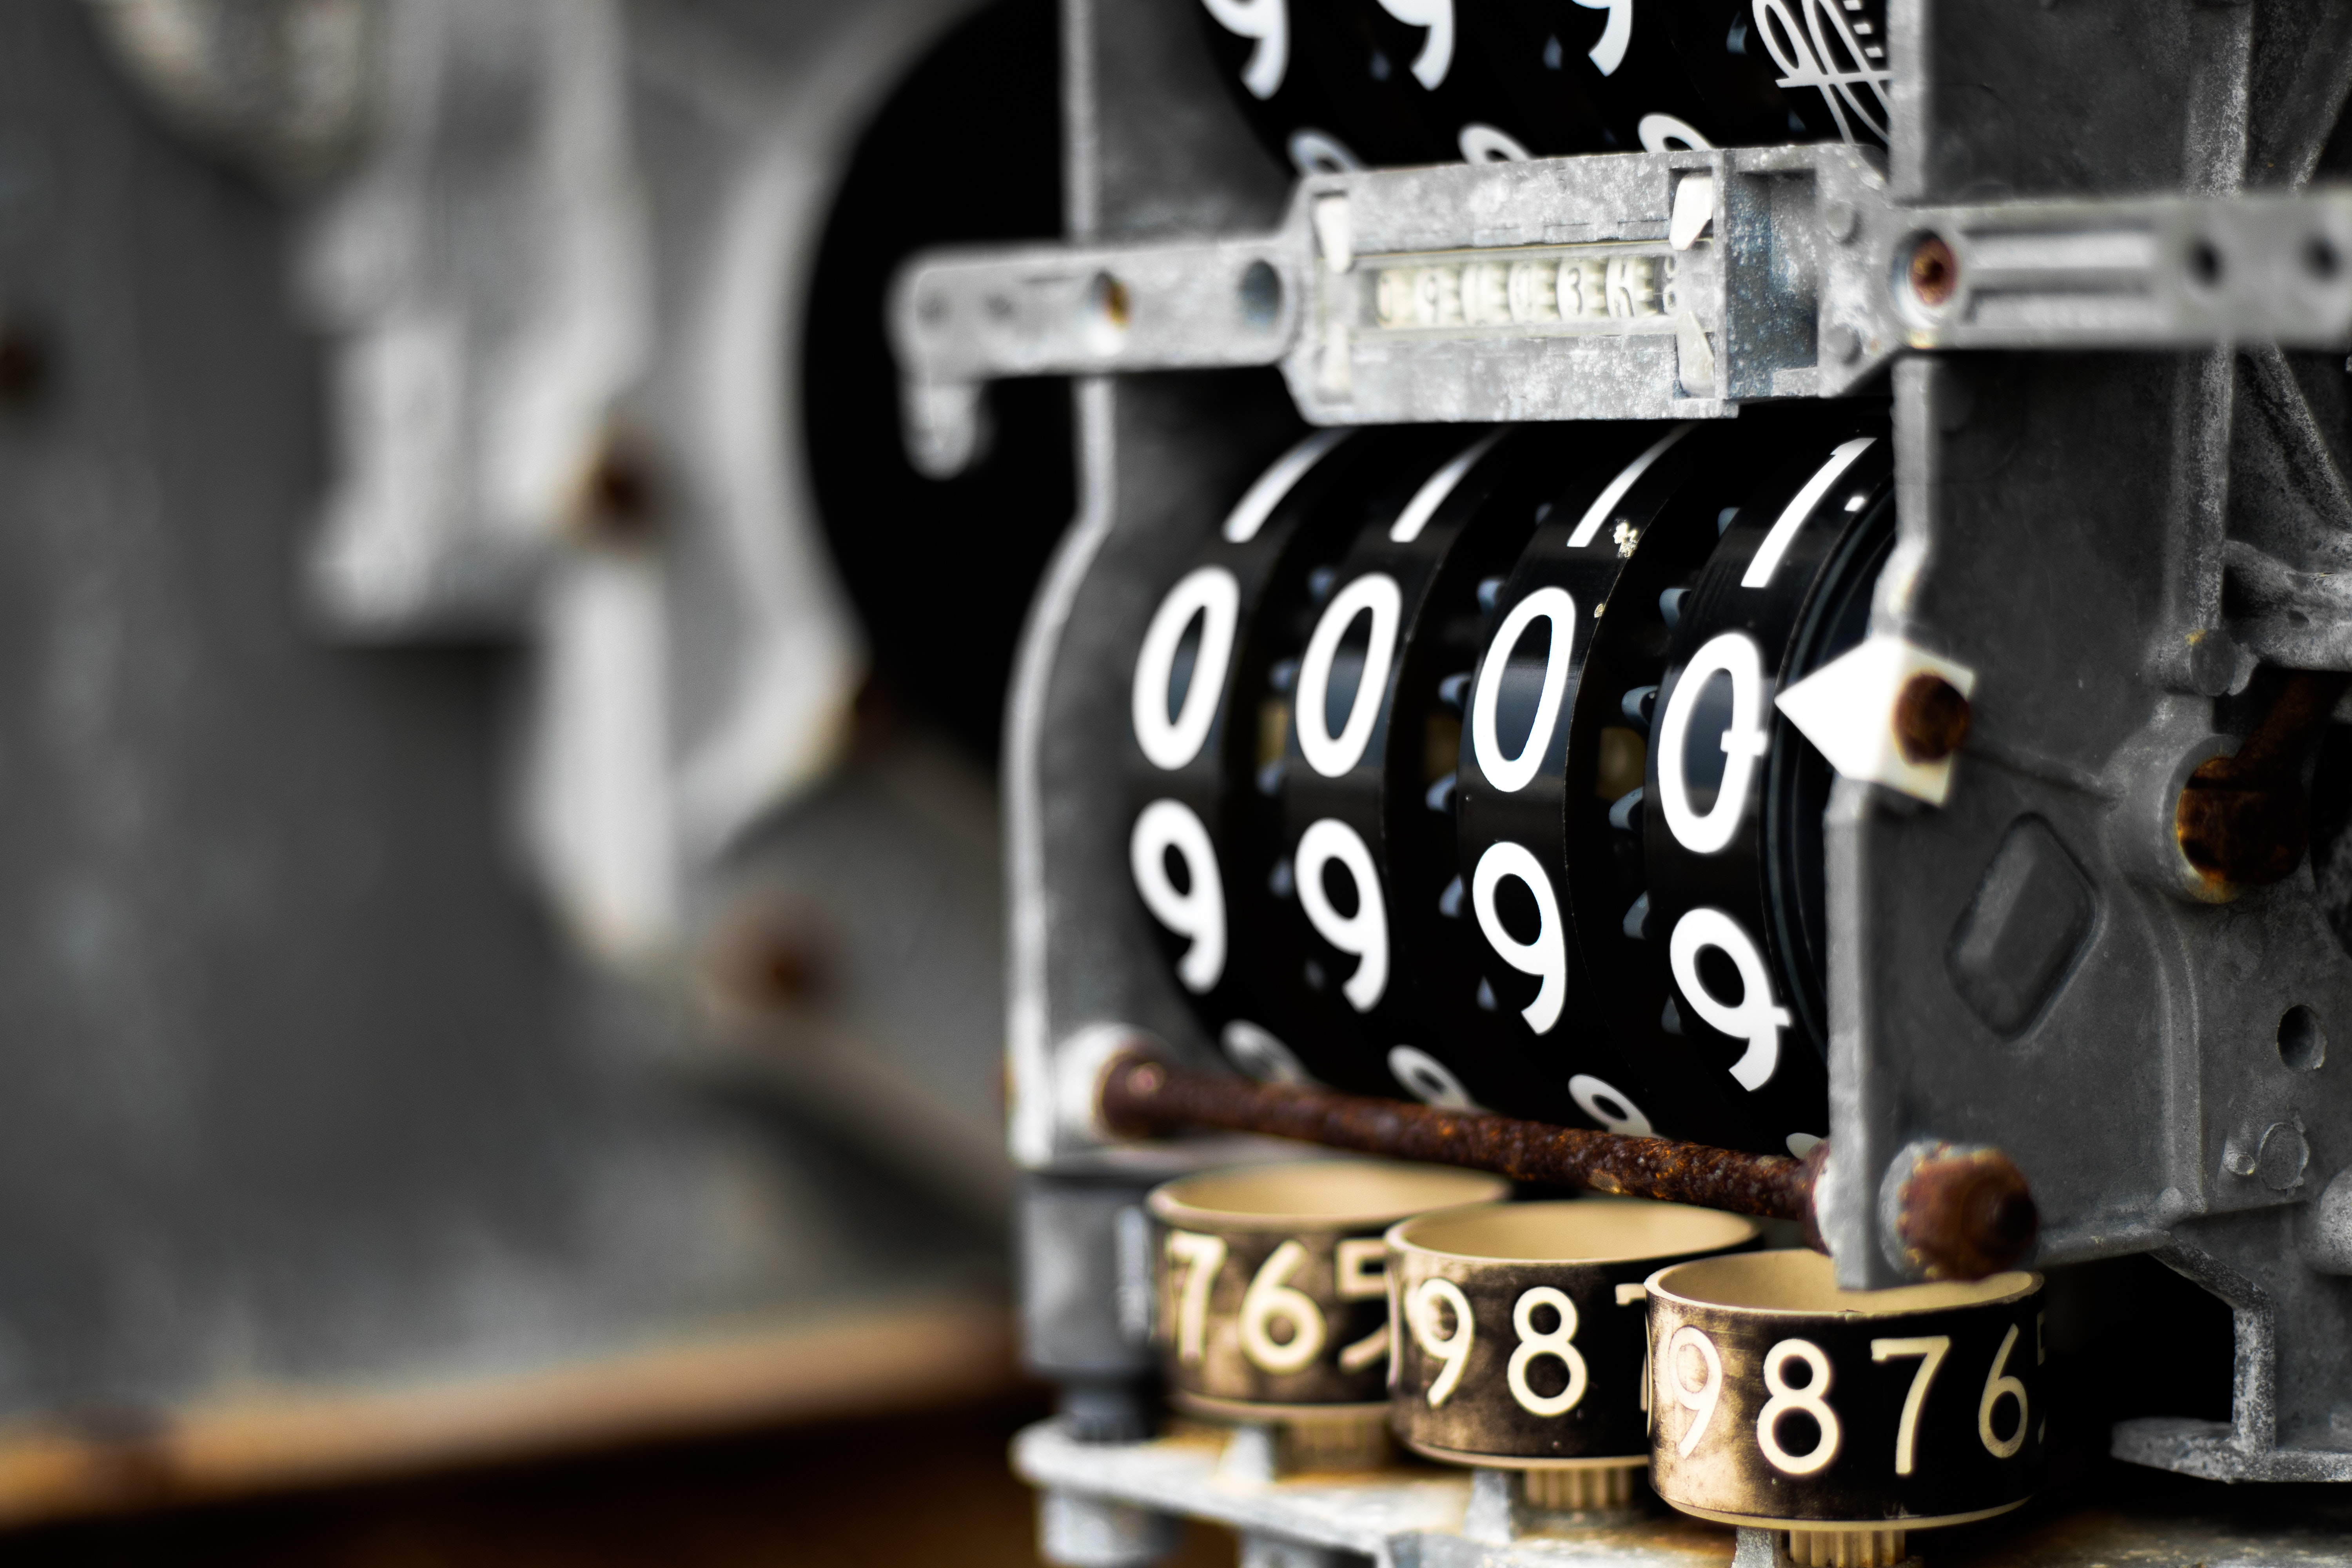
font, photography